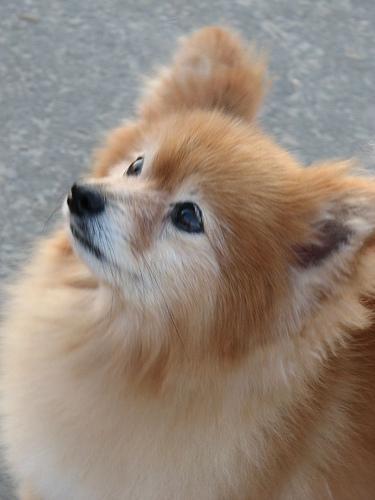
Pomeranian